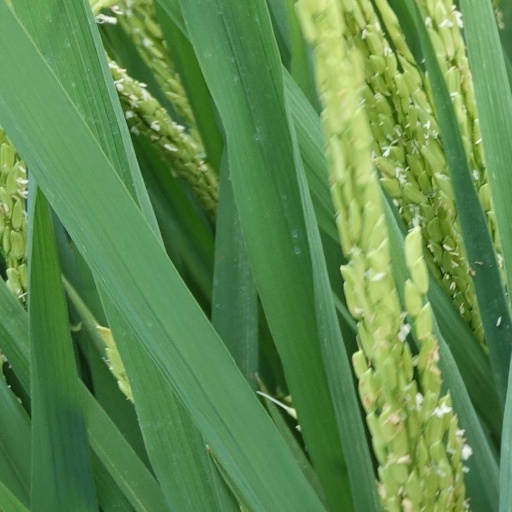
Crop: rice